Tiger Jeet Singh

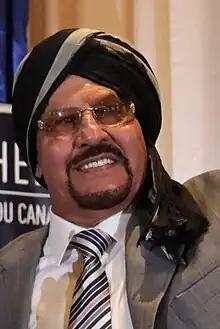
Tiger Jeet Singh in 2018

Jagjeet Singh Hans (born April 3, 1944) is a Canadian retired professional wrestler, known better by his ring name Tiger Jeet Singh. He was known for his elaborate ring entrances, and generally performed as a heel. He wrestled in Japan and was the first professional wrestler in Japan to defeat sumo wrestler Wajima Hiroshi. He held Frontier Martial-Arts Wrestling's World Martial Arts Heavyweight Championship and headlined the company's flagship event Anniversary Show in 1992.